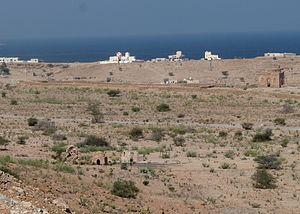
Mausolée de Bibi Maryam à Qalhat (Oman)
Qalhât est une ancienne cité et un port de commerce important du Golfe d'Oman. Le site fait aujourd'hui partie de la région administrative Ash Sharqiyah du sultanat d'Oman, mais il n'en subsiste que quelques vestiges dont le plus important est le mausolée de Bibi Maryam.